Daya Betty

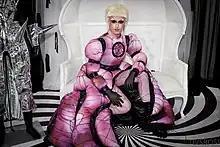
Daya Betty at RuPaul's DragCon LA, 2022

Clarke is a drag queen known as Daya Betty. She competed on the fourteenth season of "RuPaul's Drag Race". She was eliminated in the second episode, after being placed in the bottom two and losing a lip-sync contest against DeJa Skye to guest judge Alicia Keys' 2001 song "Fallin'". Daya Betty was brought back into the competition and ultimately placed third. She impersonated Ozzy Osbourne for the Snatch Game challenge, and she portrayed Uniqueness in the Rusical episode, which featured a parody-tribute to the film "Moulin Rouge!" (2001) called "".